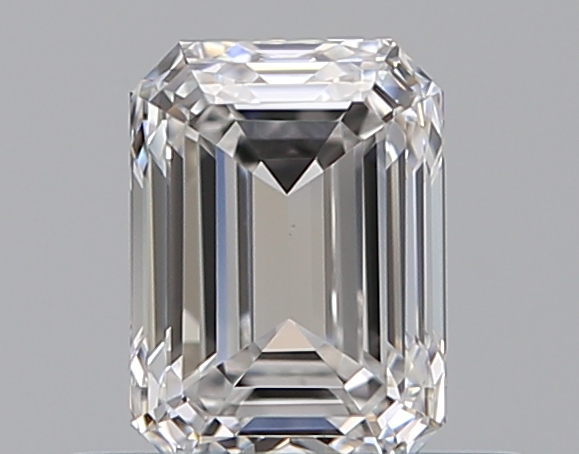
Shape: emerald
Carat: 0.5
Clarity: VS1
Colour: F
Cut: EX
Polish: EX
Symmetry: VG
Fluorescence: N
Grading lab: GIA
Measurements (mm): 5.16 x 3.73 x 2.57